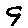
Label: 9